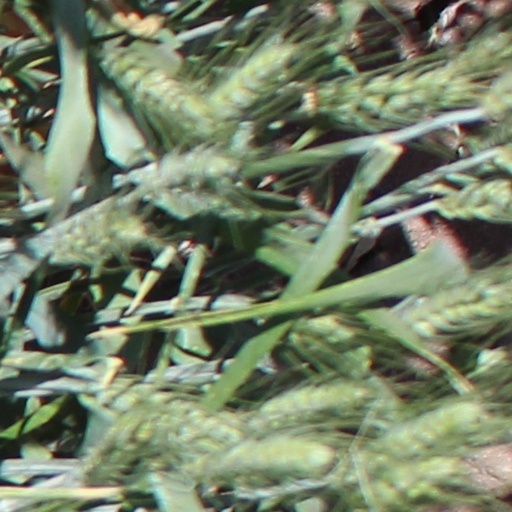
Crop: wheat